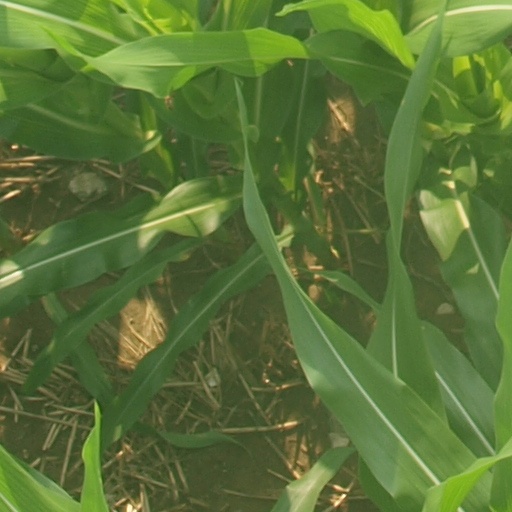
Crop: maize; corn